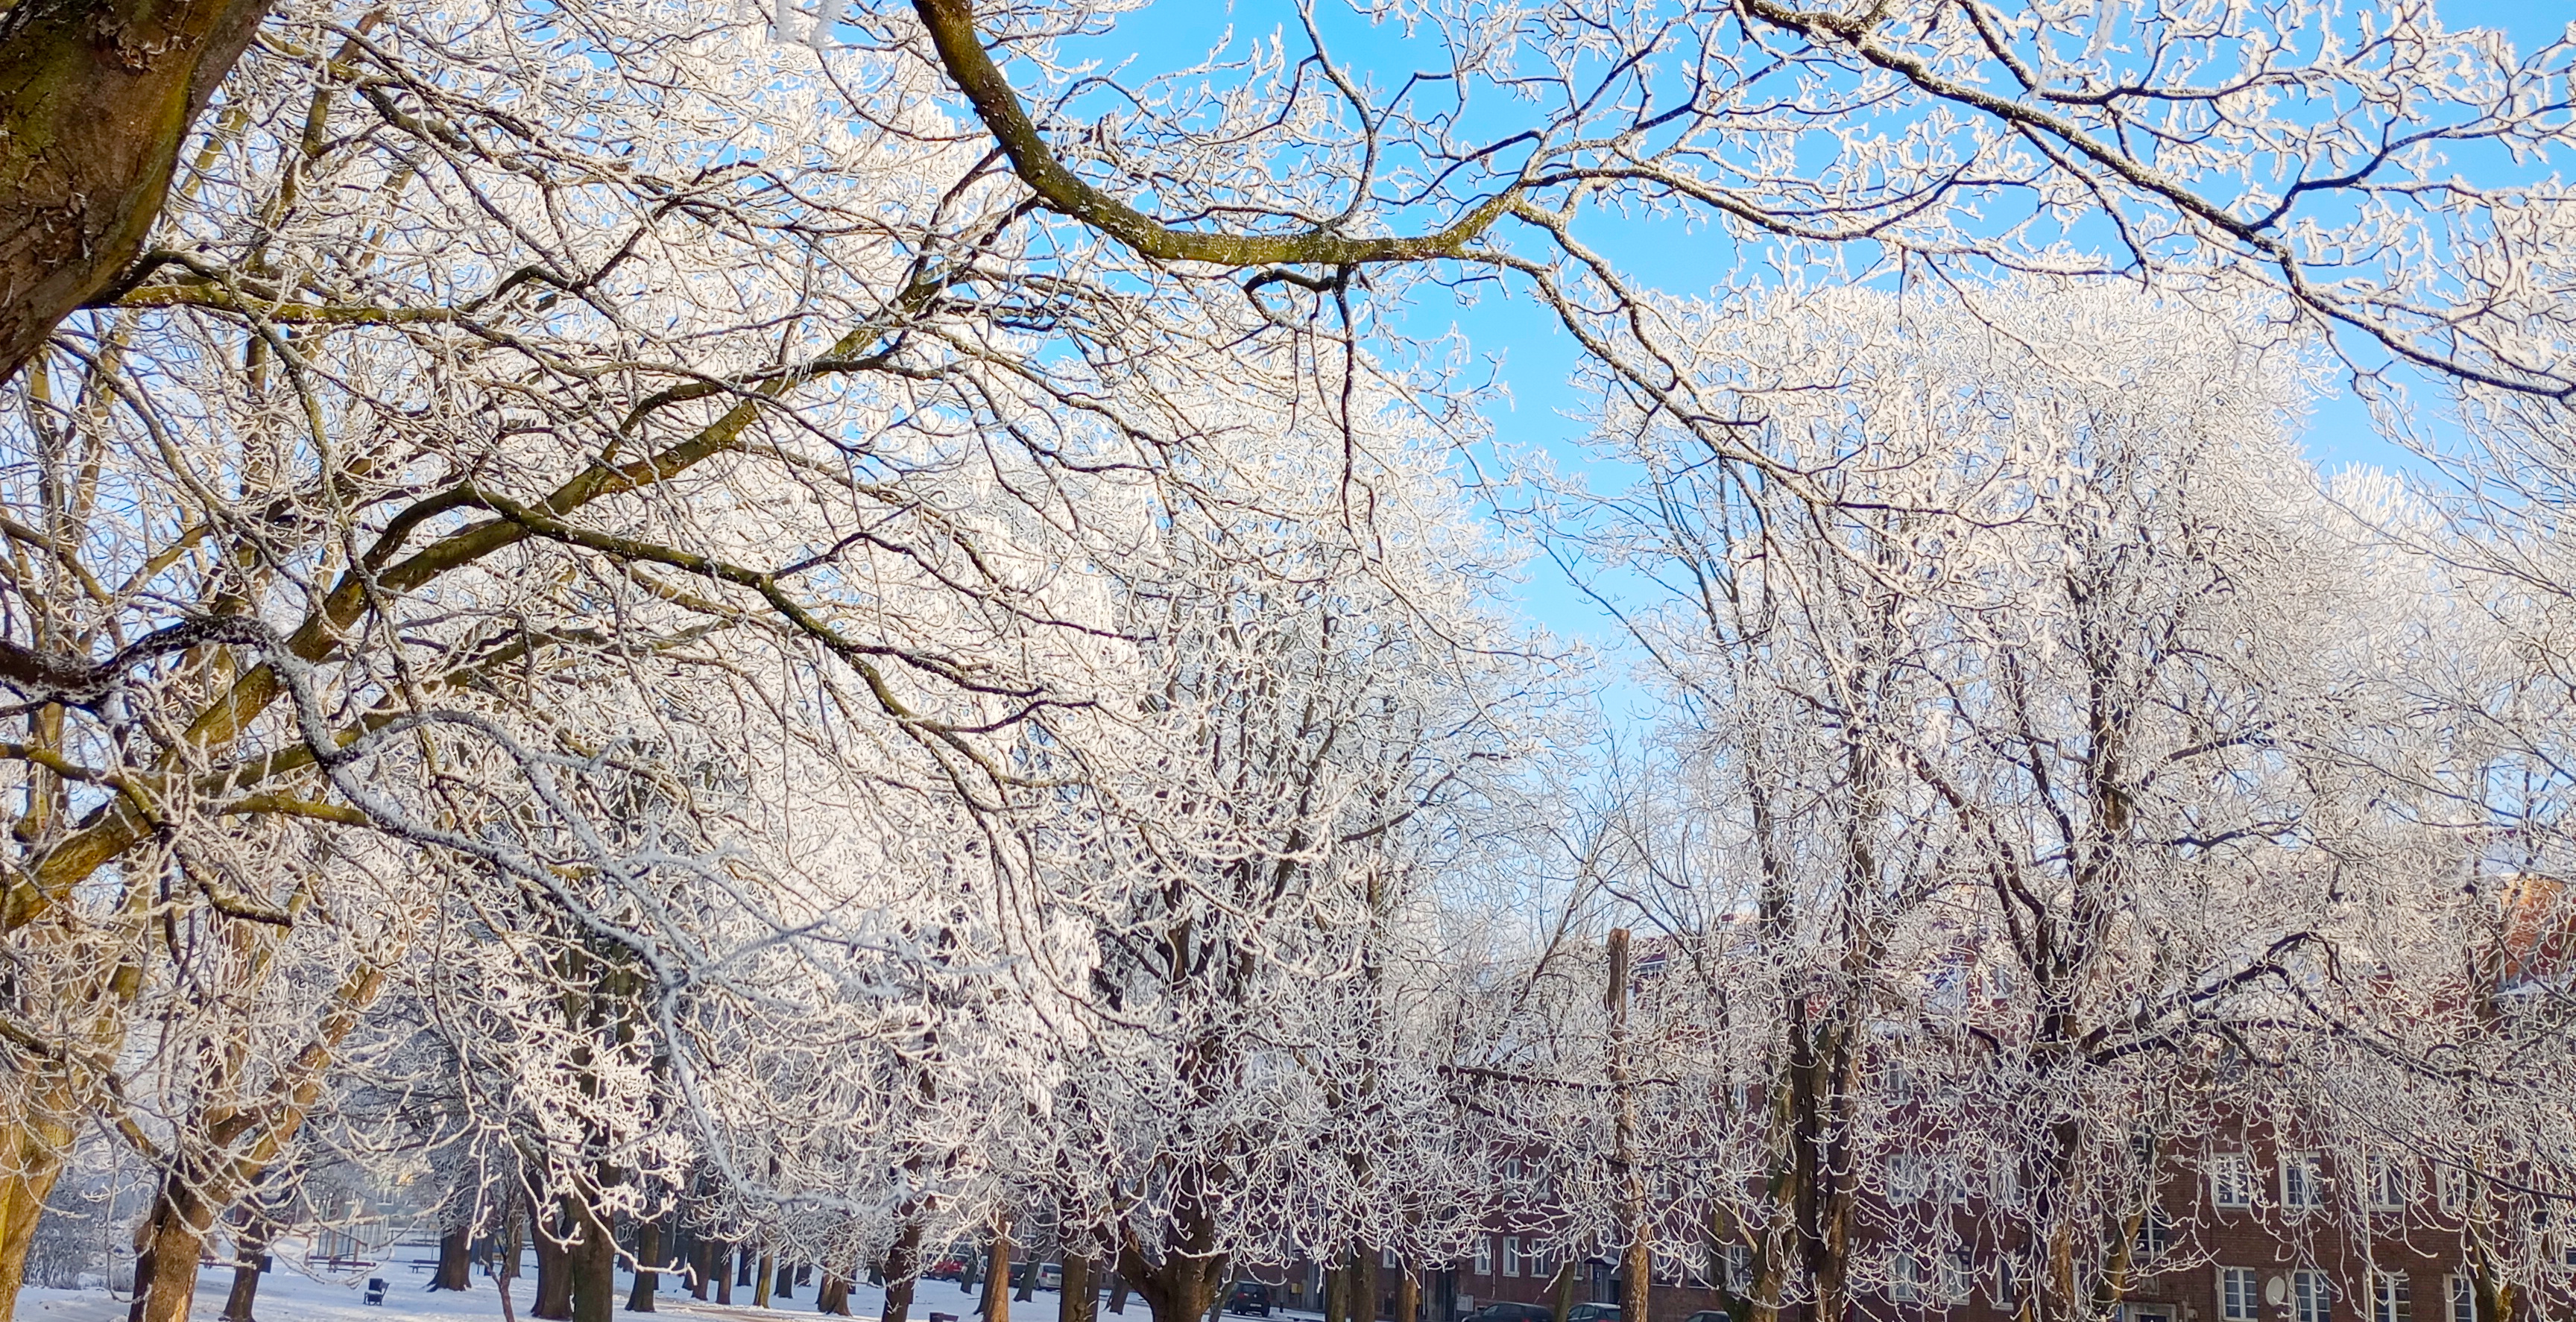
winter, snow, tree, twig, sky, white, frost, natural landscape, vegetation, trunk, freezing, deciduous, forest, wood, blossom, landscape, woodland, plant, event, grove, plant stem, temperate broadleaf and mixed forest, precipitation, Northern hardwood forest